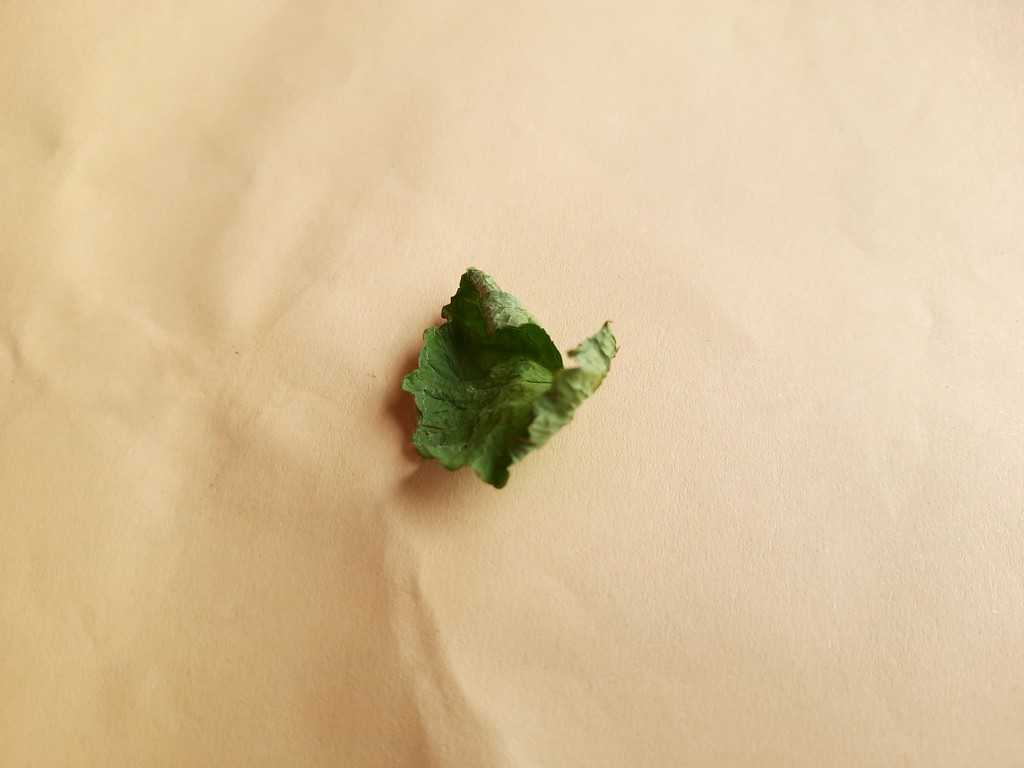
Label: Dried